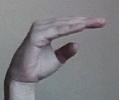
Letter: jeem